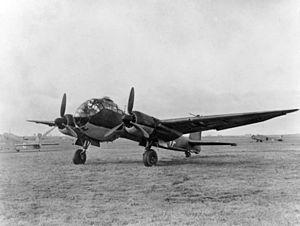
Le Junker Ju 188 Rächer était un avion allemand de la Seconde Guerre mondiale. Il pouvait être utilisé comme bombardier, bombardier-torpilleur, chasseur de haute altitude, chasseur de haute altitude à longue portée, appareil de reconnaissance, chasseur lourd ou avion de liaison.